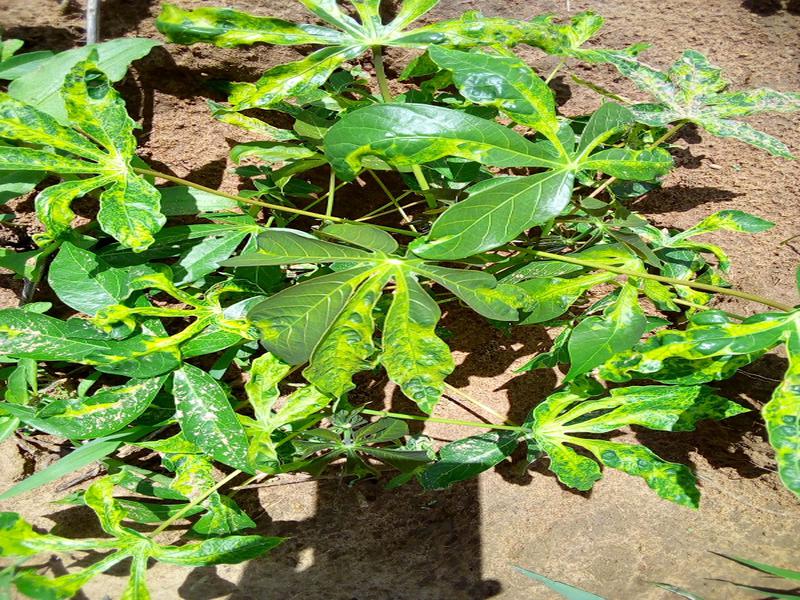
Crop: cassava
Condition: mosaic_disease